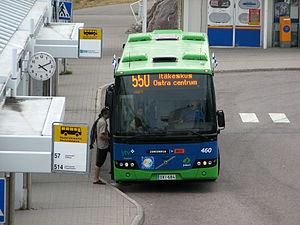
La gare routière de Westend est une gare routière du quartier de Westend à Espoo en Finlande.